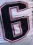
Number: 6